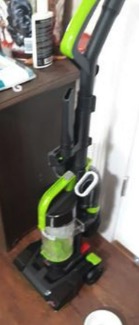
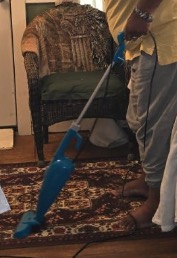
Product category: items_vacuum
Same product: no